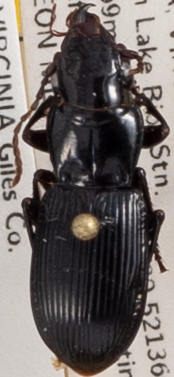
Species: Pterostichus rostratus
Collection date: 2021-09-07
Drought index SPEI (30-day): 1.13
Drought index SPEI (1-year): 0.24
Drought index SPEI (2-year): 1.69